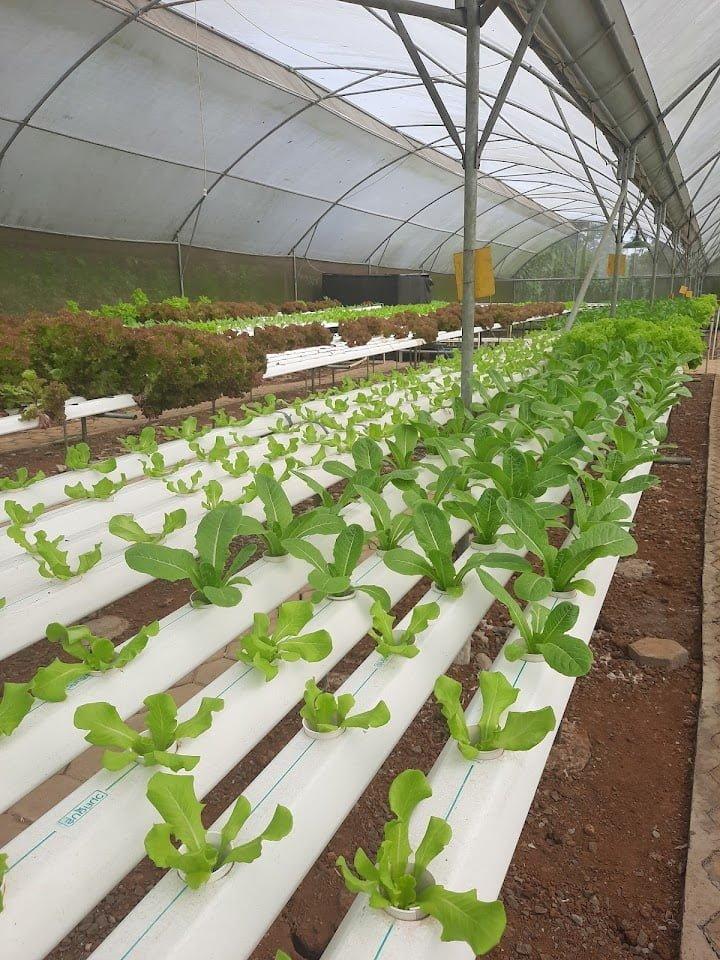
Hiki ni kilimo cha kisasa, cha aina ya Hoti kacha .Huku kukiwa kuna mabomba maalum kwa ajili ya kupitisha maji, kwa ajili ya kukuza mazao hayo, na kuyapatia virutubisho. Huku sehemu ya juu ikionekana kukiwa kama turubai ikiwa imeshikiliwa na chuma. Mboga hizi zinaonekana zikiwa zinaandaliwa kwa ajili ya matumizi ya binadamu au biashara."